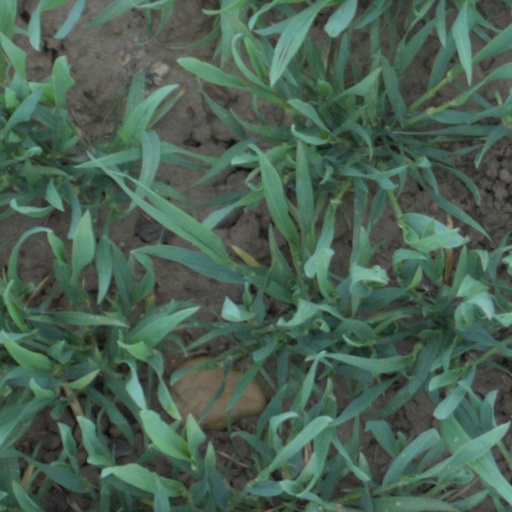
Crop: wheat